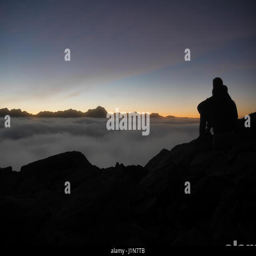
young man silhouette watching sunrise on a high rock over the clouds in the mountains